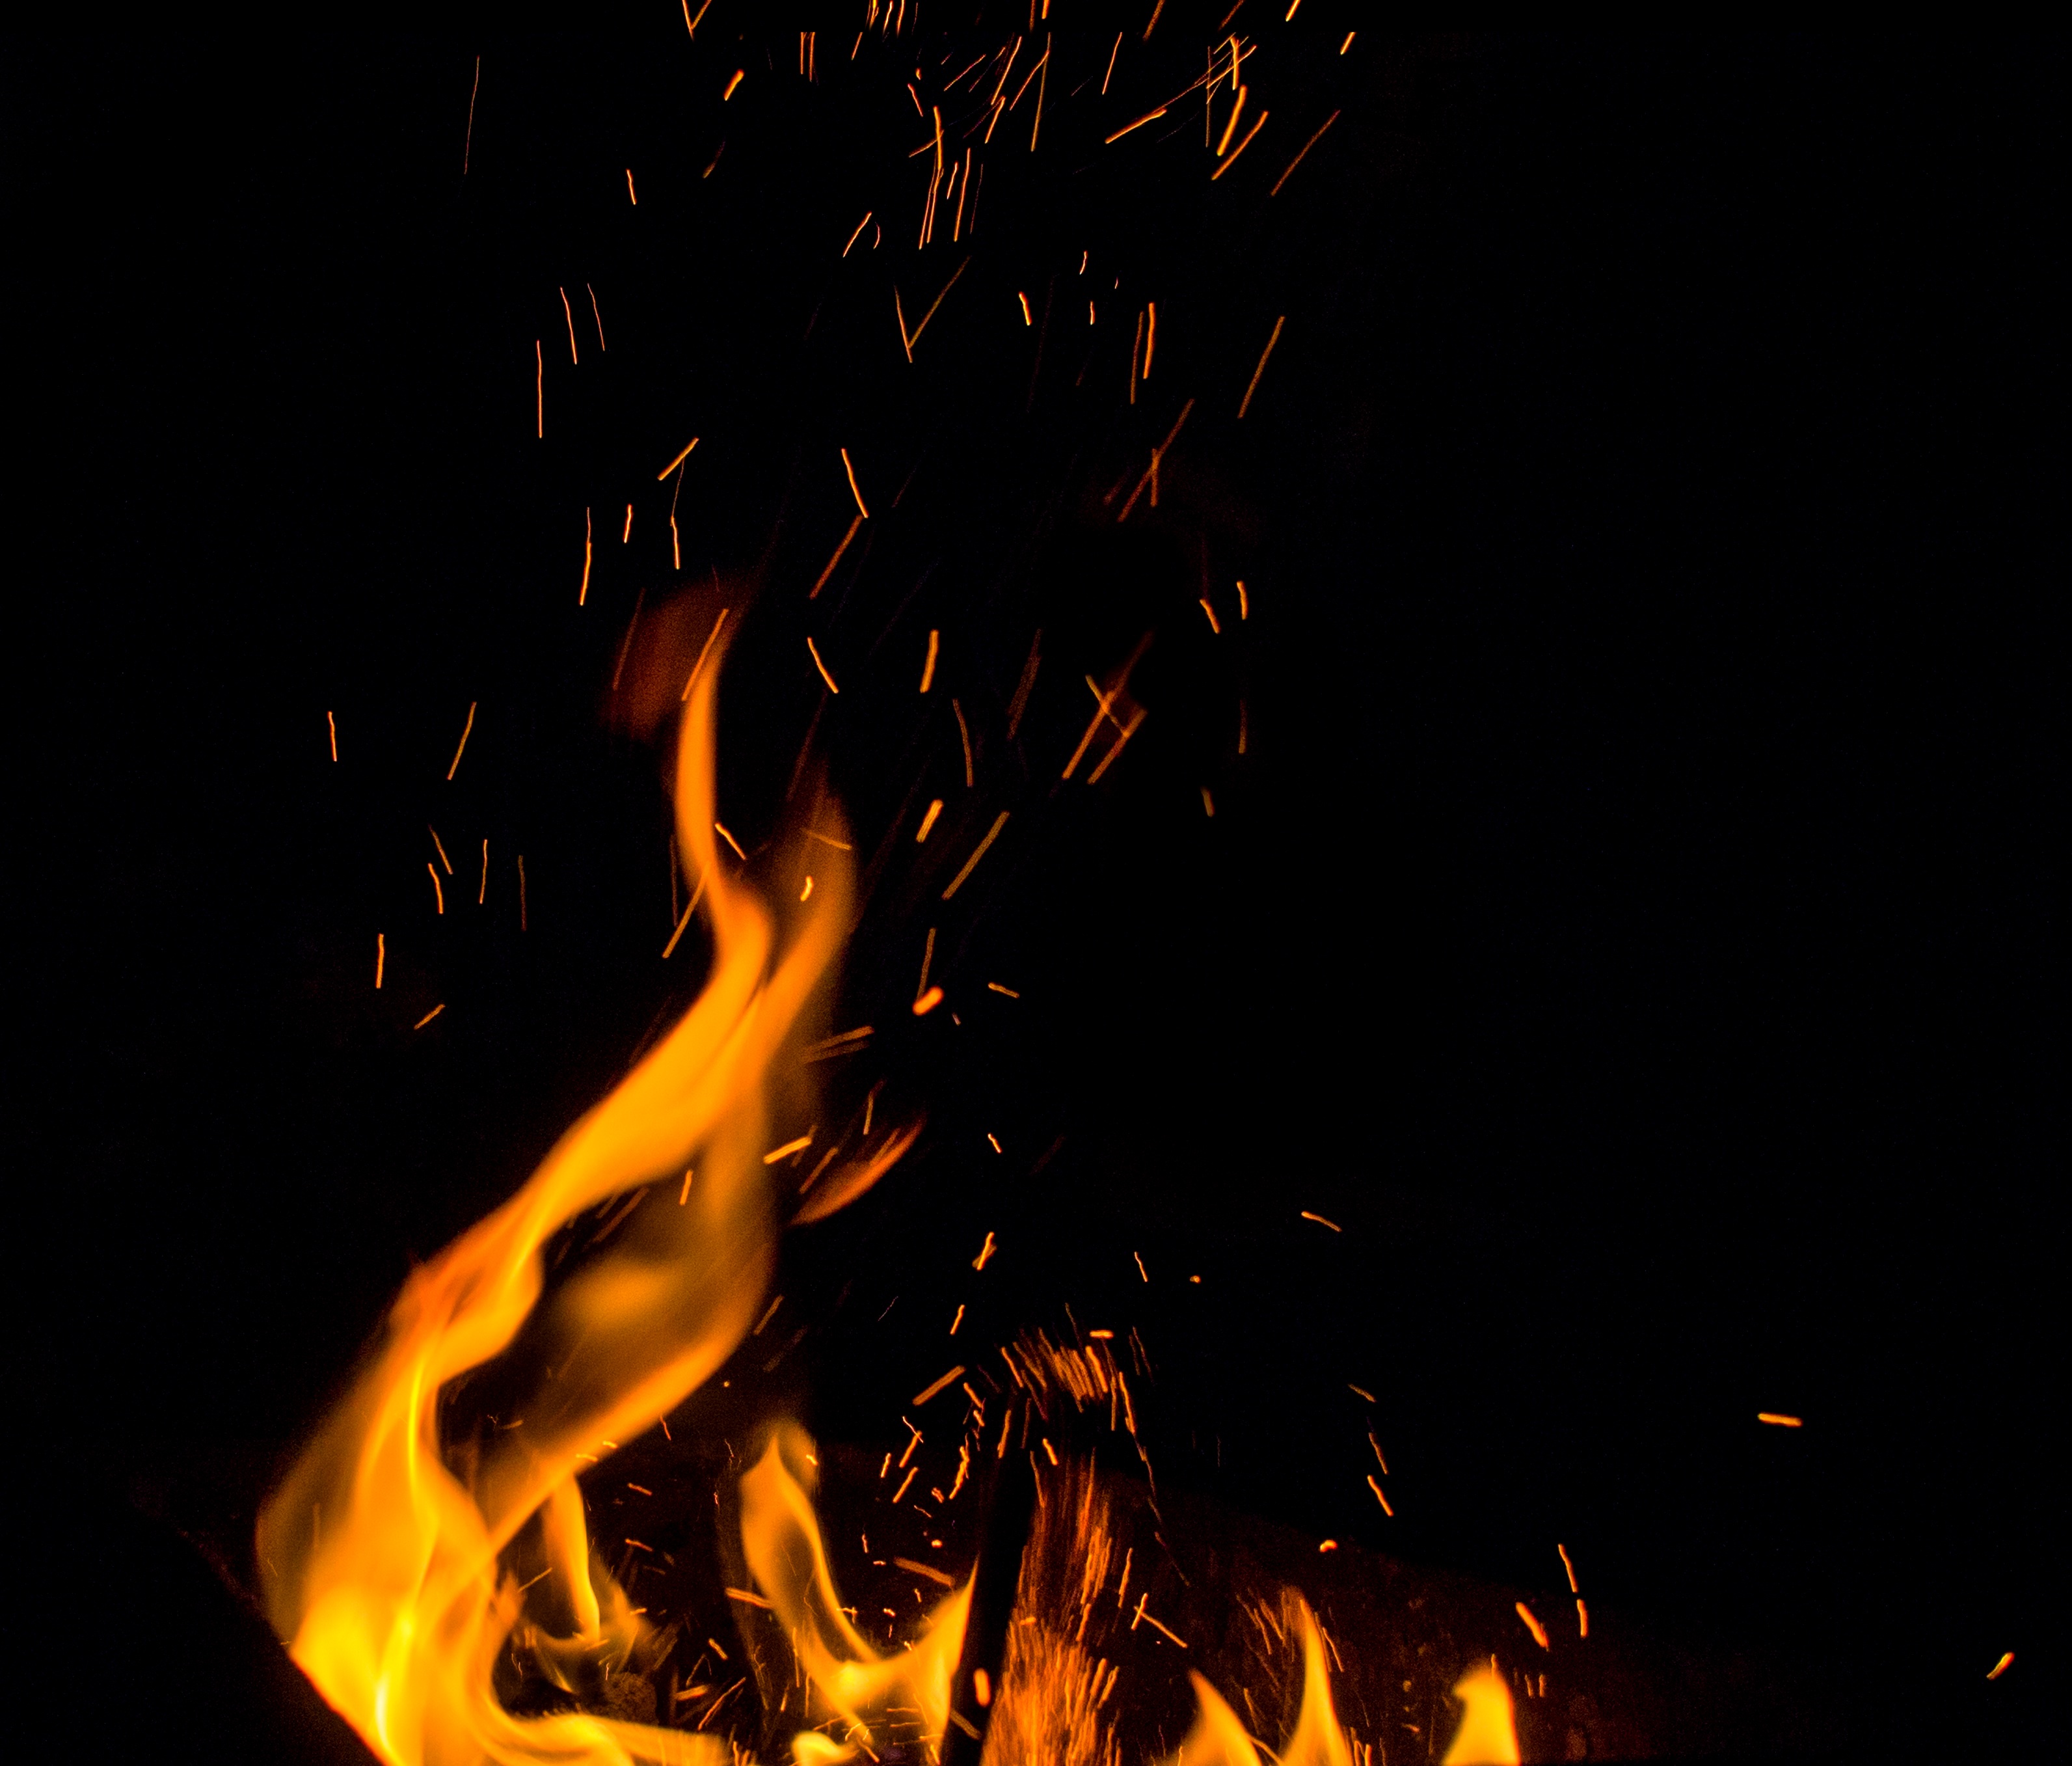
night, sparkler, spark, flame, fire, darkness, black, campfire, bonfire, heat, burn, coal, burns, koster